Shredded wheat

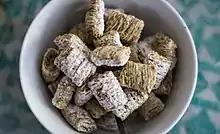
Frosted mini wheats

The wheat is first cooked in water until its moisture content reaches about 50%. It is then "tempered", allowing moisture to diffuse evenly into the grain. The grain then passes through a set of rollers with grooves in one side, yielding a web of shredded wheat strands. Many webs are stacked together, and this moist stack of strands is crimped at regular intervals to produce individual pieces of cereal with the strands attached at each end. These then go into an oven, where they are baked until their moisture content is reduced to 5%.